Fairview High School (Tennessee)

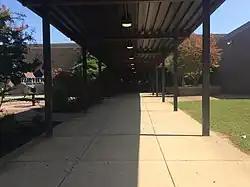
Covered walkway at the main entrance to Fairview High School in Fairview, Tennessee

Fairview High School is a public high school located in Fairview, Tennessee, United States. Founded in 1956 as West High School, Fairview High serves the western section of Williamson County for students in grades 9–12.